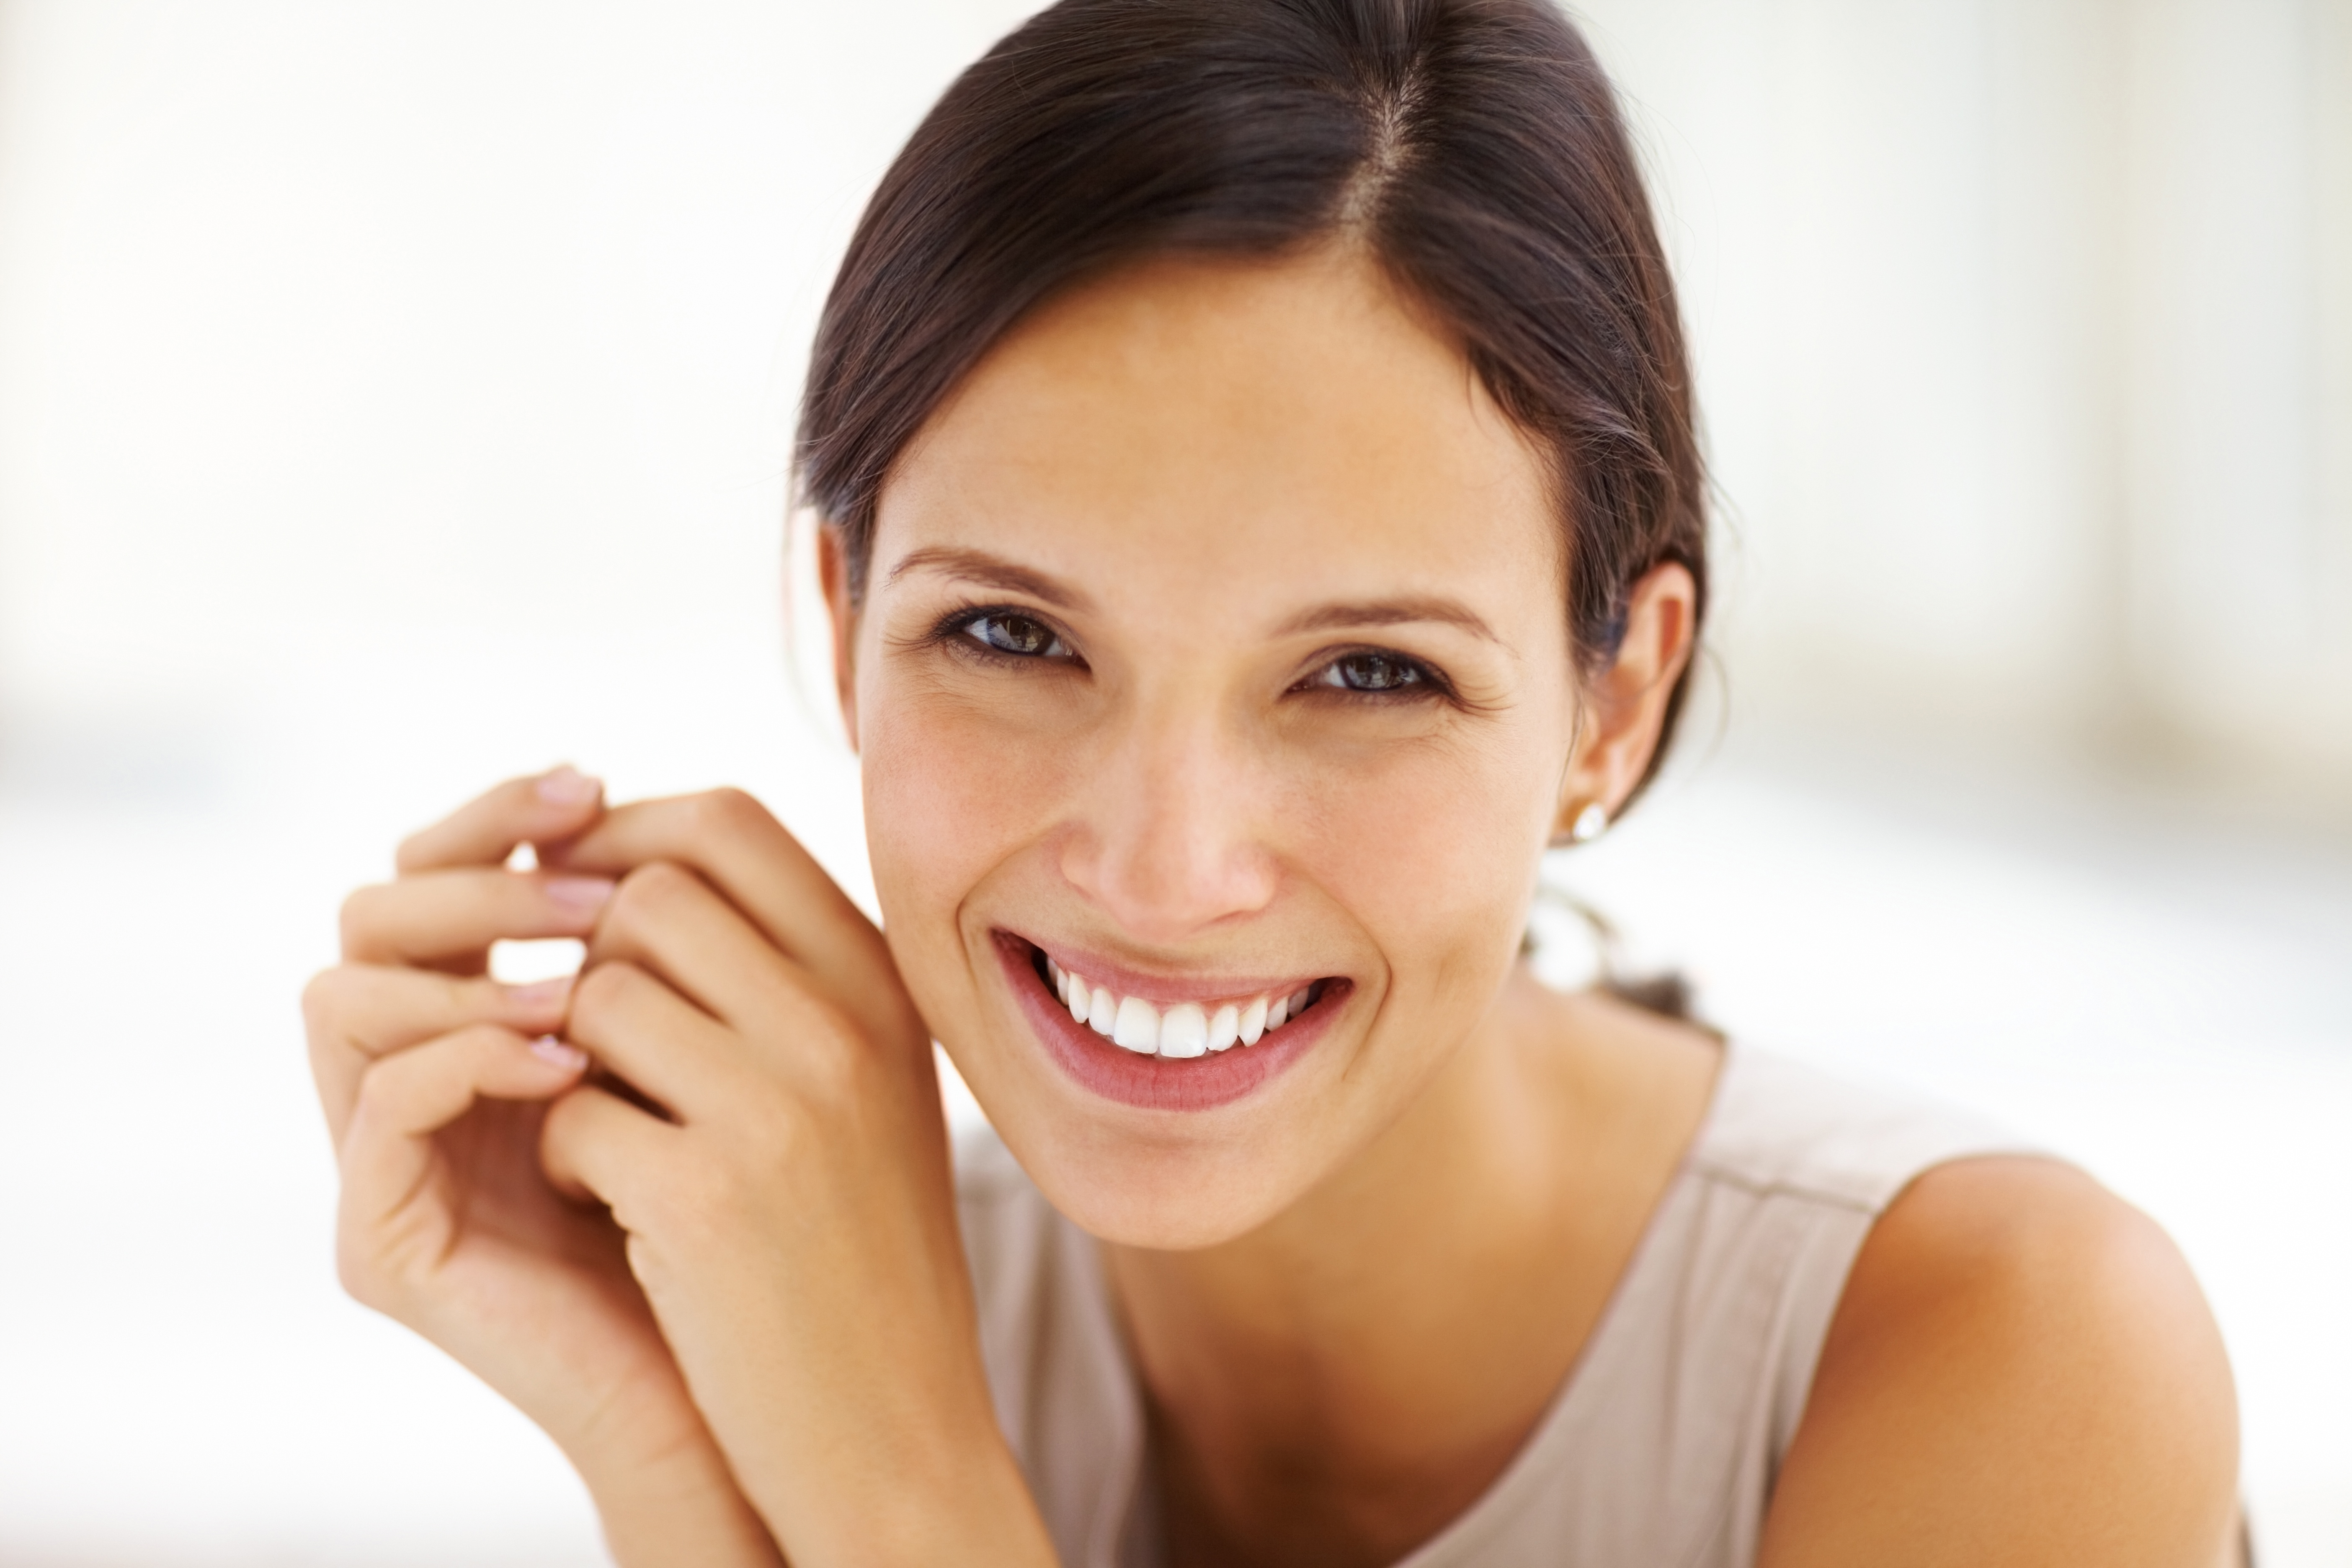
Gender: women